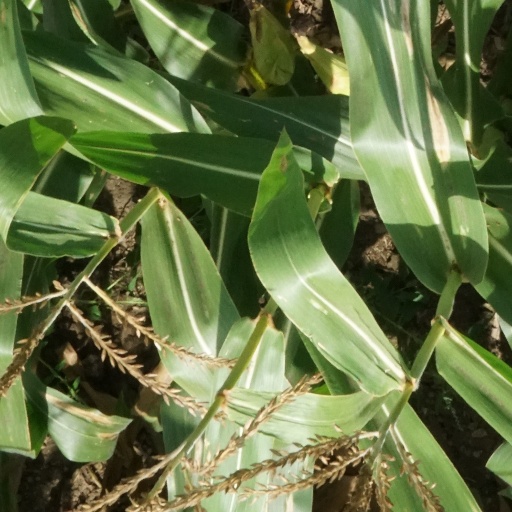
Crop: maize; corn